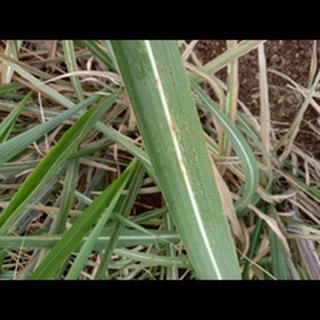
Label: sugarcane_rust